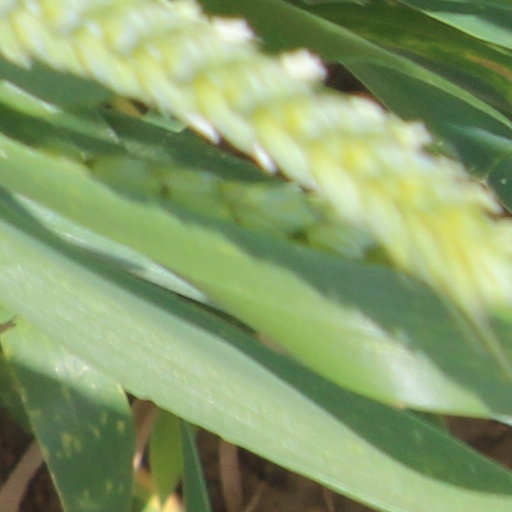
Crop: wheat